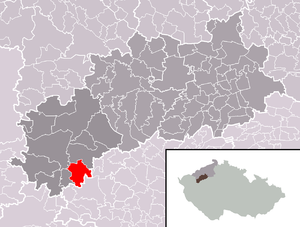
Petrohrad est une commune du district de Louny, dans la région d'Ústí nad Labem, en Tchéquie. Sa population s'élevait à 645 habitants en 2018.
Pnětluky est une commune du district de Louny, dans la région d'Ústí nad Labem, en République tchèque. Sa population s'élevait à 344 habitants en 2018.